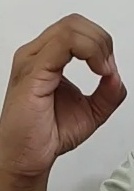
ASL sign: O